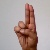
The image shows a hand gesture representing the letter 'U' in Indian Sign Language.